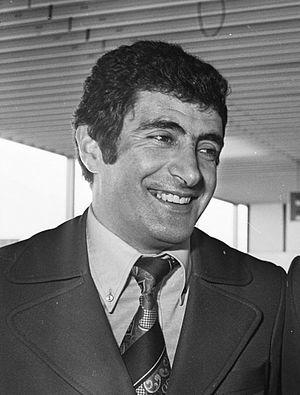
Ivan Kolev Vutsov est un footballeur et entraîneur de football bulgare.